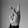
ASL letter: K